Michael W. D'Arcy

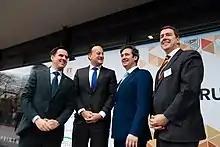
Michael W. D'Arcy pictured (second right) with Taoiseach Leo Varadkar (second left) and others at European Financial Forum 2019

On 26 April 2019, D'Arcy and Paschal Donohoe jointly launched "Ireland for Finance", a strategy for the further development of the International Financial Services (IFS) sector in Ireland to 2025. The aim is for Ireland to be a top-tier global location of choice for specialist international financial services.